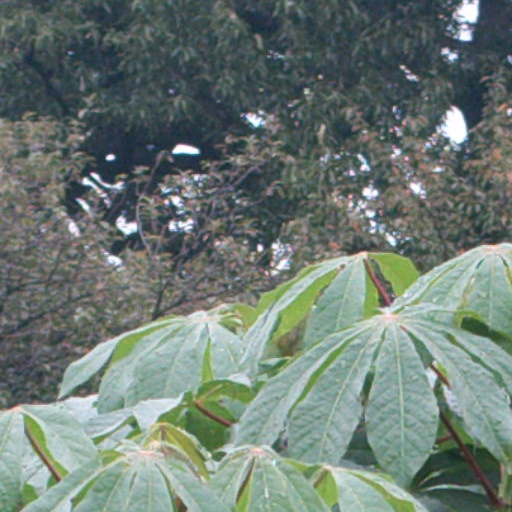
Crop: cassava